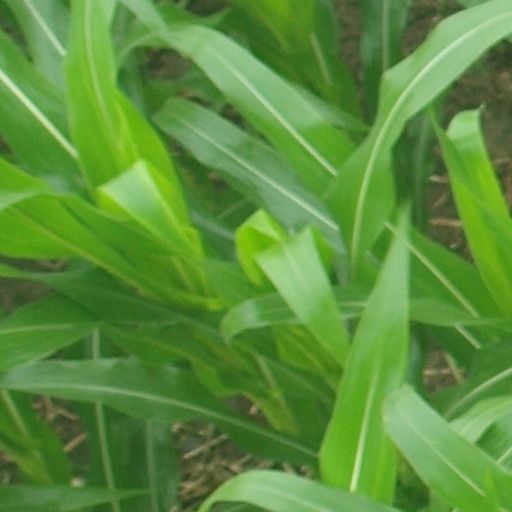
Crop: maize; corn